WQSH (FM)

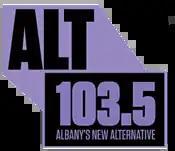
Logo as "Alt 103.5", used from 2019-2021

On July 1, 2019, WQBJ and WQBK-FM began directing listeners to WQSH (105.7 FM) as their longtime rock radio format moved to the 105.7 FM frequency. On August 1, 2019, WQBJ ended stunting and adopted WQSH's former alternative rock format as "Alt 103.5", putting the station in competition with Pamal Broadcasting's WINU, and independently owned WEQX. WQBK-FM, its former simulcast partner, concurrently launched a soft adult contemporary format as "103.9 The Breeze". The WQSH call letters were moved to 103.5 on September 18, 2019.